Palm Trees and Power Lines (film)

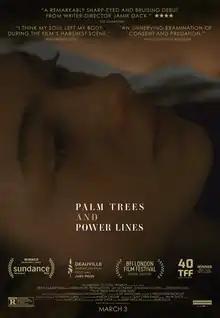
Release poster

Palm Trees and Power Lines is a 2022 American coming-of-age drama film directed by Jamie Dack in her feature directorial debut, based on her 2018 short film of the same name. The screenplay by Dack and Audrey Findlay is from a story by Dack. The film stars Lily McInerny as a disconnected teenage girl falling into a relationship with a man (Jonathan Tucker) twice her age.